Describe the emotion expressed in this image:  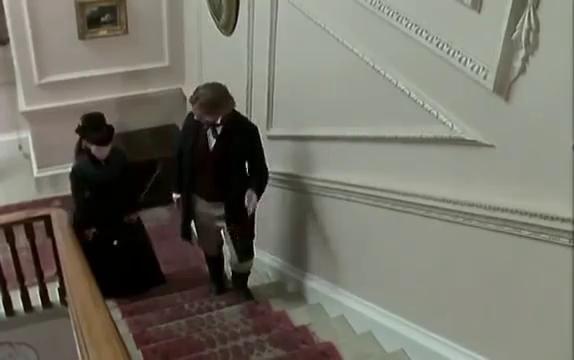
This person displays Fear, valence and arousal with low intensity.